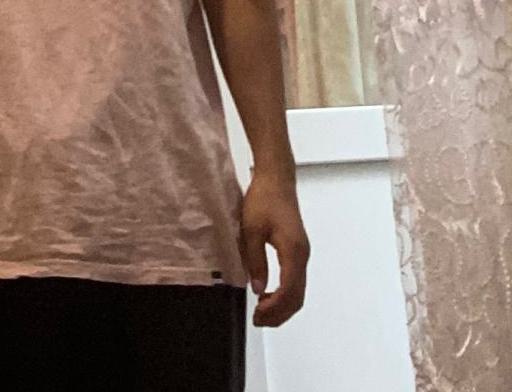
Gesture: no_gesture